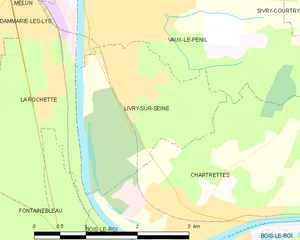
Carte des communes françaises Livry-sur-Seine